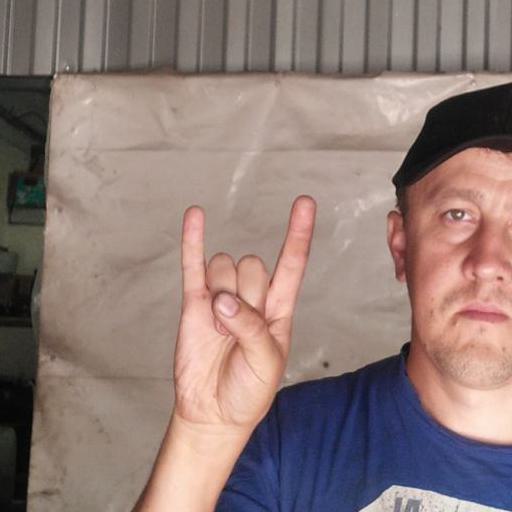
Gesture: rock